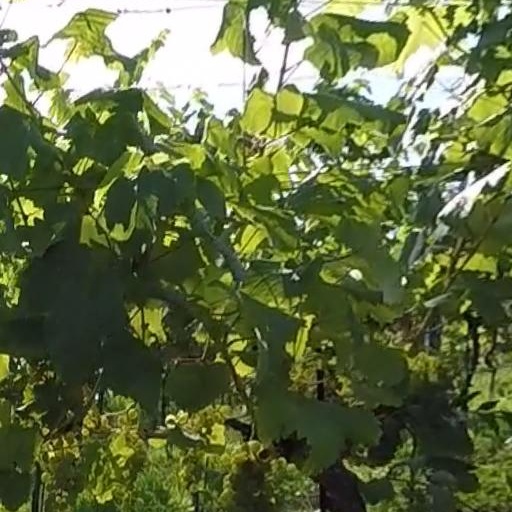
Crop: grape